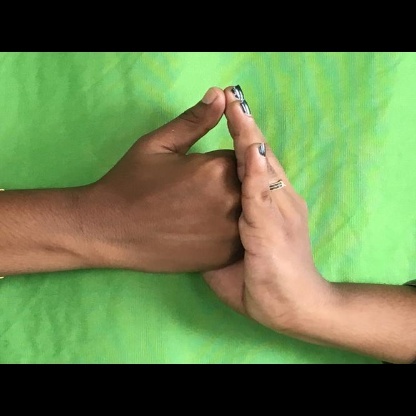
Mudra: Shanka